ArmaLite AR-50

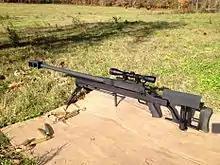
AR50 on display outdoors

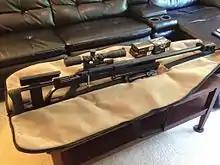
AR50A1B accessorized

The AR-50 rifle utilizes its weight and a large, fluted muzzle brake to reduce recoil. The AR-50 weighs approximately and is a single-shot bolt-action rifle. The barrel is thick and rigid to prevent it from flexing. All AR-50 barrels use 1:15 right hand rifling.